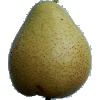
Label: Pear Forelle 1